Frank Roberson

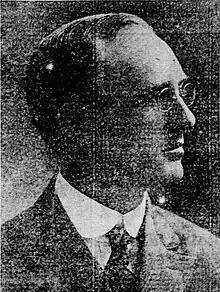
Roberson c. 1919

Frank Roberson (April 30, 1882 - November 1961) was an American Democratic politician. He was the Attorney General of Mississippi from 1920 to 1923.